Plug-in electric vehicles in Germany

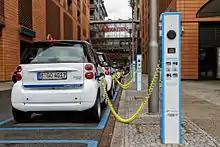
, the Smart electric drive led the plug-in electric car segment in Germany with 2,952 units registered.

, cumulative registrations in Germany totaled 1,178,178 plug-in electric passenger cars since 2010, consisting of 599,254 all-electric cars and 578,924 plug-in hybrids. In addition, Germany had a stock of 21,890 light-duty electric commercial vehicles in 2019, the second largest in Europe after France.